First Christian Church (Corbin, Kentucky)

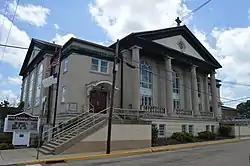
Front (left) and northern side

The First Christian Church in Corbin, Kentucky, is a historic Christian Church at S. Kentucky and W. First Street. It was built in 1925 and added to the National Register of Historic Places in 1986.